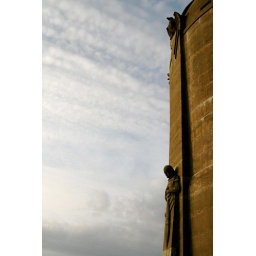
This water tower looks like it should be in Middle Earth instead of the middle of Minneapolis.